Willebadessen

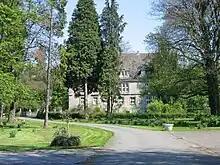
"Wasserschloss Borlinghausen"

Johann von Spiegel zu Peckelsheim, after his death in 1559, bequeathed his estate to his four sons Georg, Werner, Raban and David. This included Schweckhausen, Borlinghausen, Holtheim and Ikenhausen, as well as farms and other agricultural lands, tithes and other rights in Peckelsheim, Drankhausen, Willegassen, Löwen and Körbecke. This bequest was divided among the sons in 1577, and Borlinghausen passed to Werner, who had already taken his father's old position as Hereditary Marshal of the Prince-Bishop of Paderborn. In 1587, Werner ended work on the moat-ringed stately home that was being built in Borlinghausen. He died in 1594 and was succeeded by his son, who had not yet come of age.